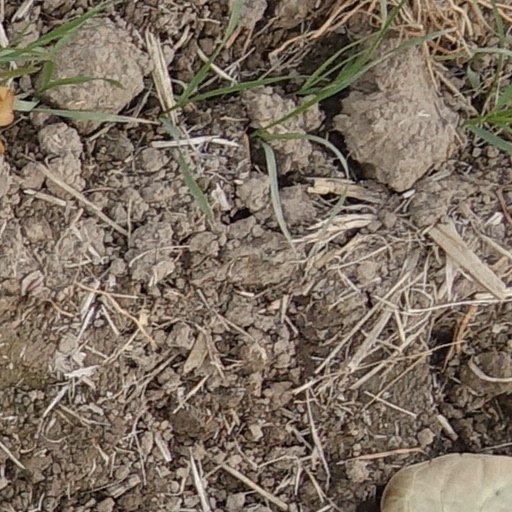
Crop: wheat